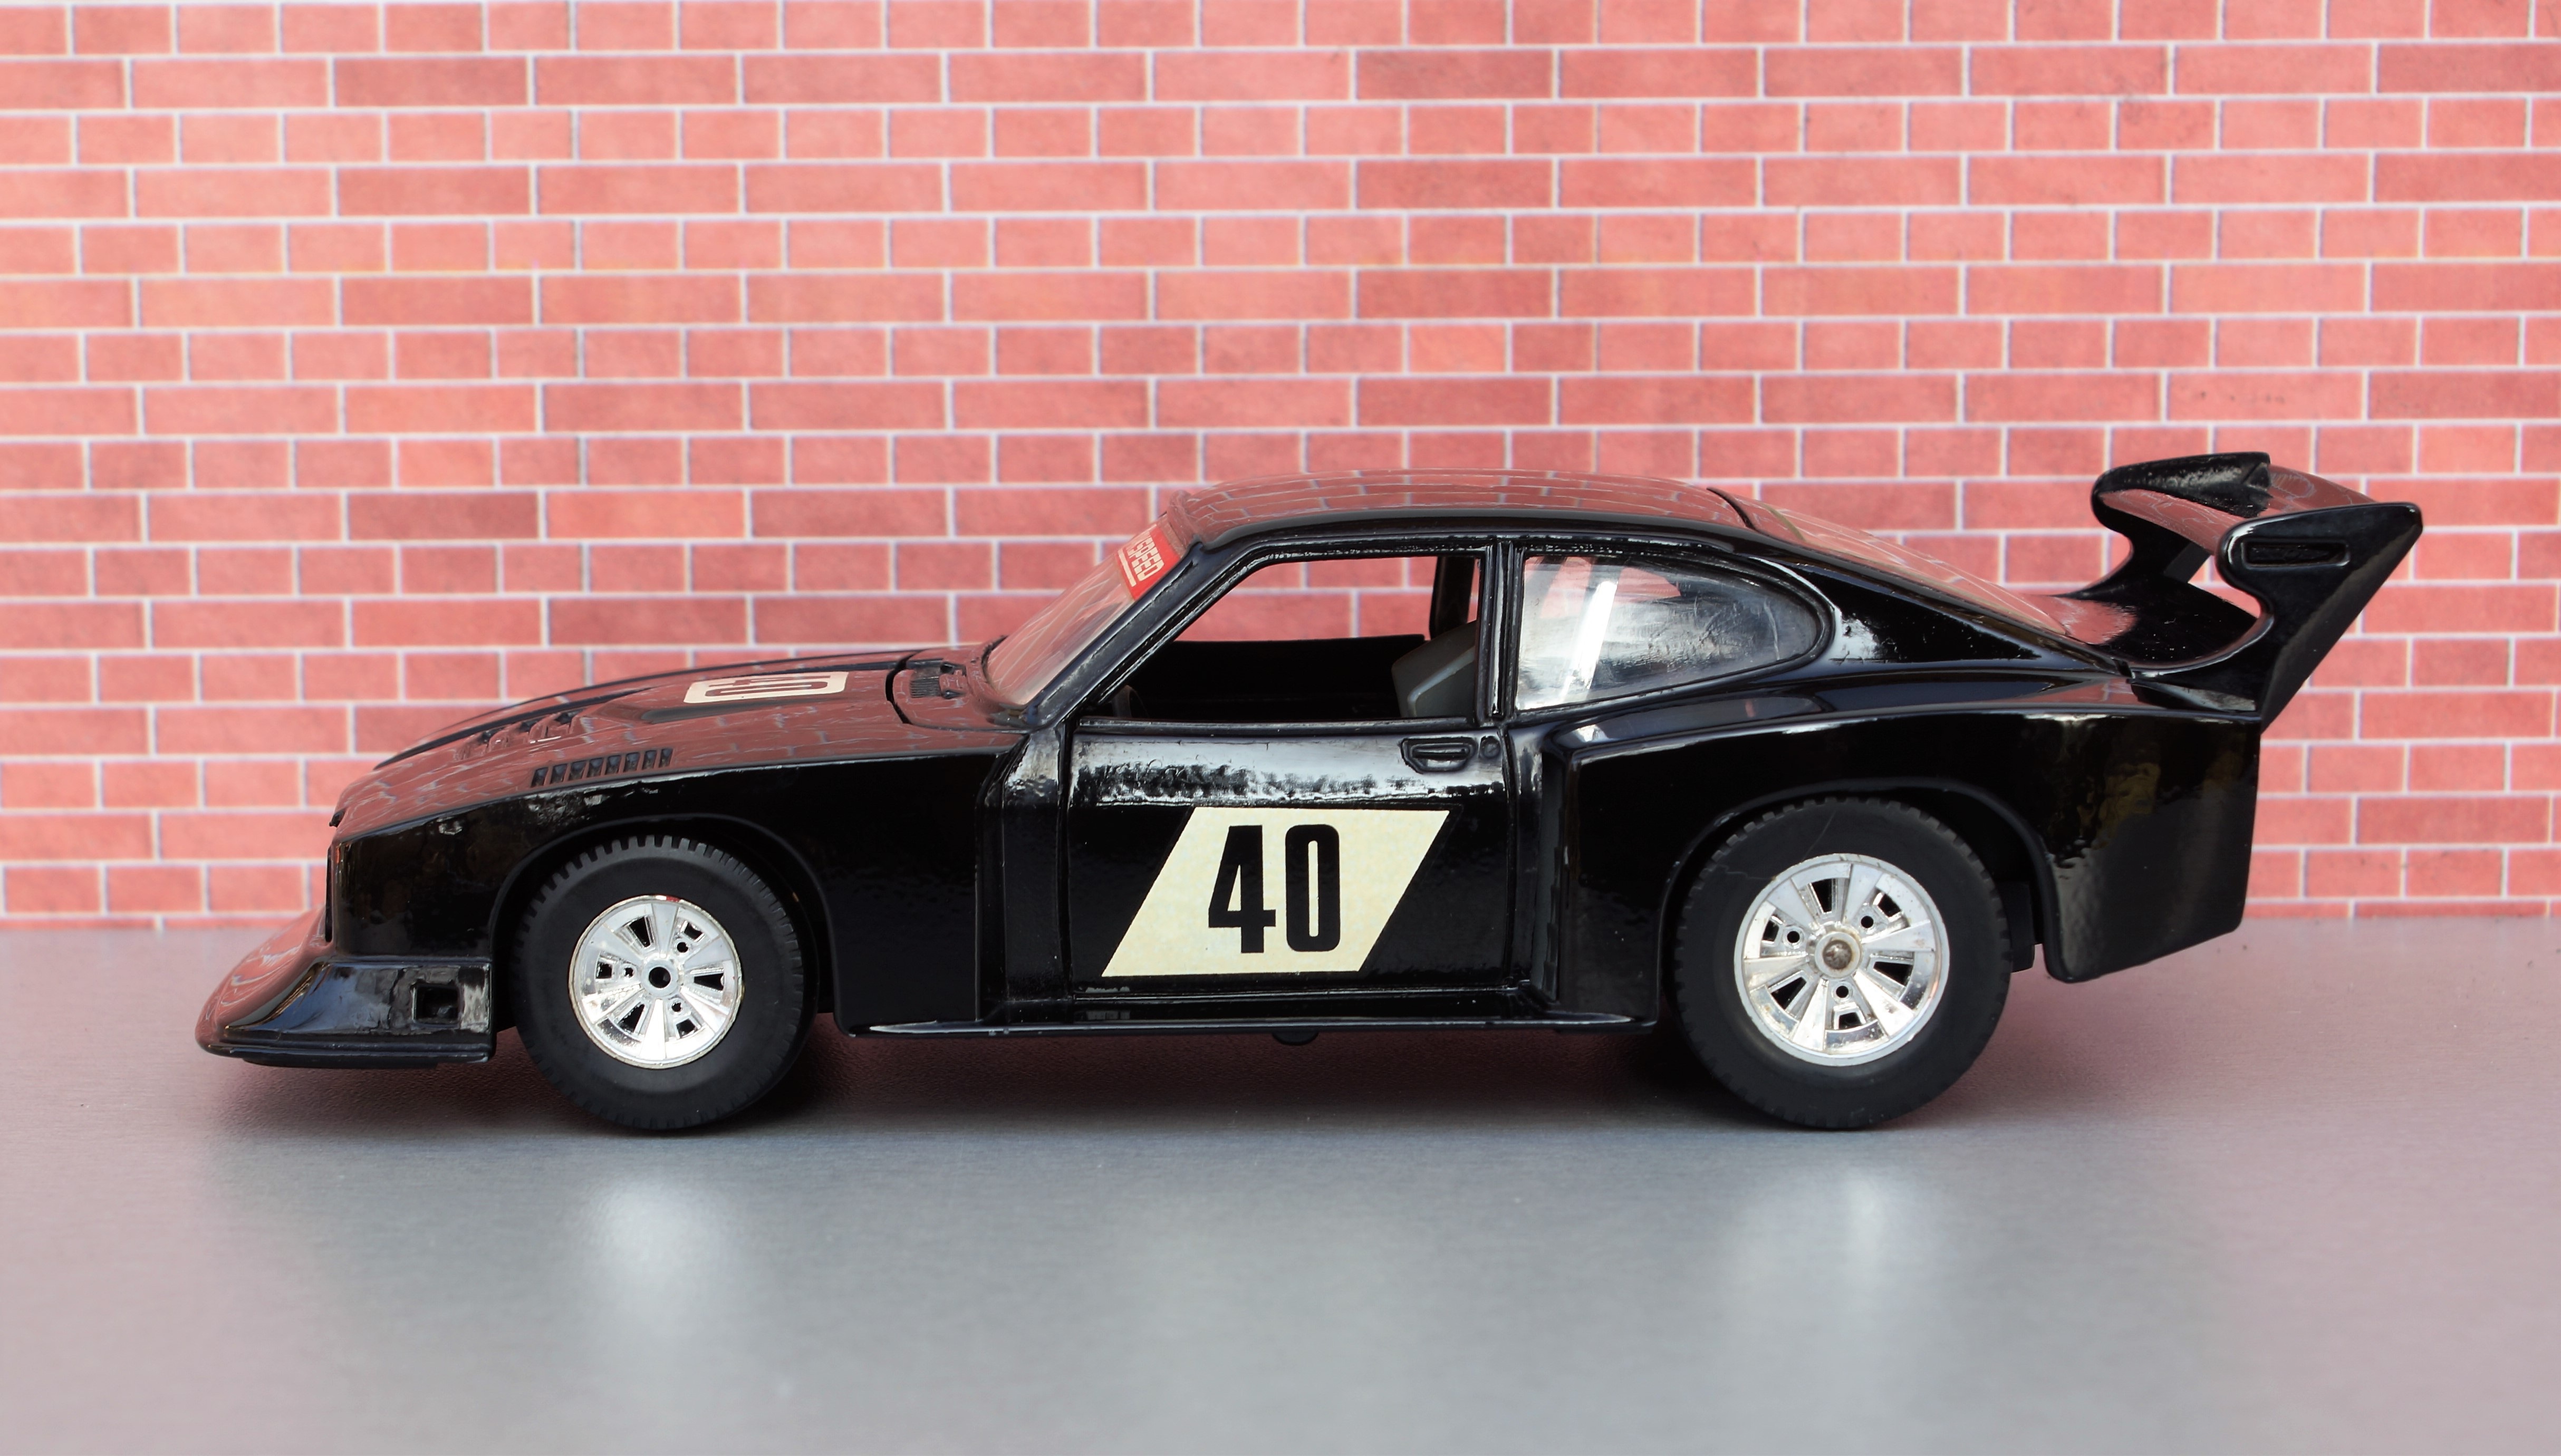
car, old, model, red, vehicle, auto, classic car, automotive, sports car, race car, supercar, ford, toys, oldtimer, classic, convertible, porsche, historically, motorsport, rarity, capri, old vehicle, model car, land vehicle, old vehicles, touring car, automobile make, automotive design, performance car, porsche 911 classic, porsche 959, zakspeed motorsport, touring car race